Pont Flavien

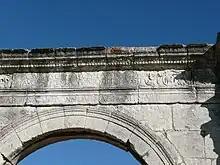
The inscription on the Pont Flavien

Lucius Donnius Flavos was evidently a figure of some importance and probably owned land in the vicinity of the bridge. He was a Romanised Gaul who is likely to have been an aristocrat of the Avatici, a local Gallic tribe. He was probably also a significant player in the affairs of the nearby city of Arelate (Arles), as he served the imperial cult, most likely in one of the city's temples. He may have built his mausoleum nearby, though its location remains unknown.